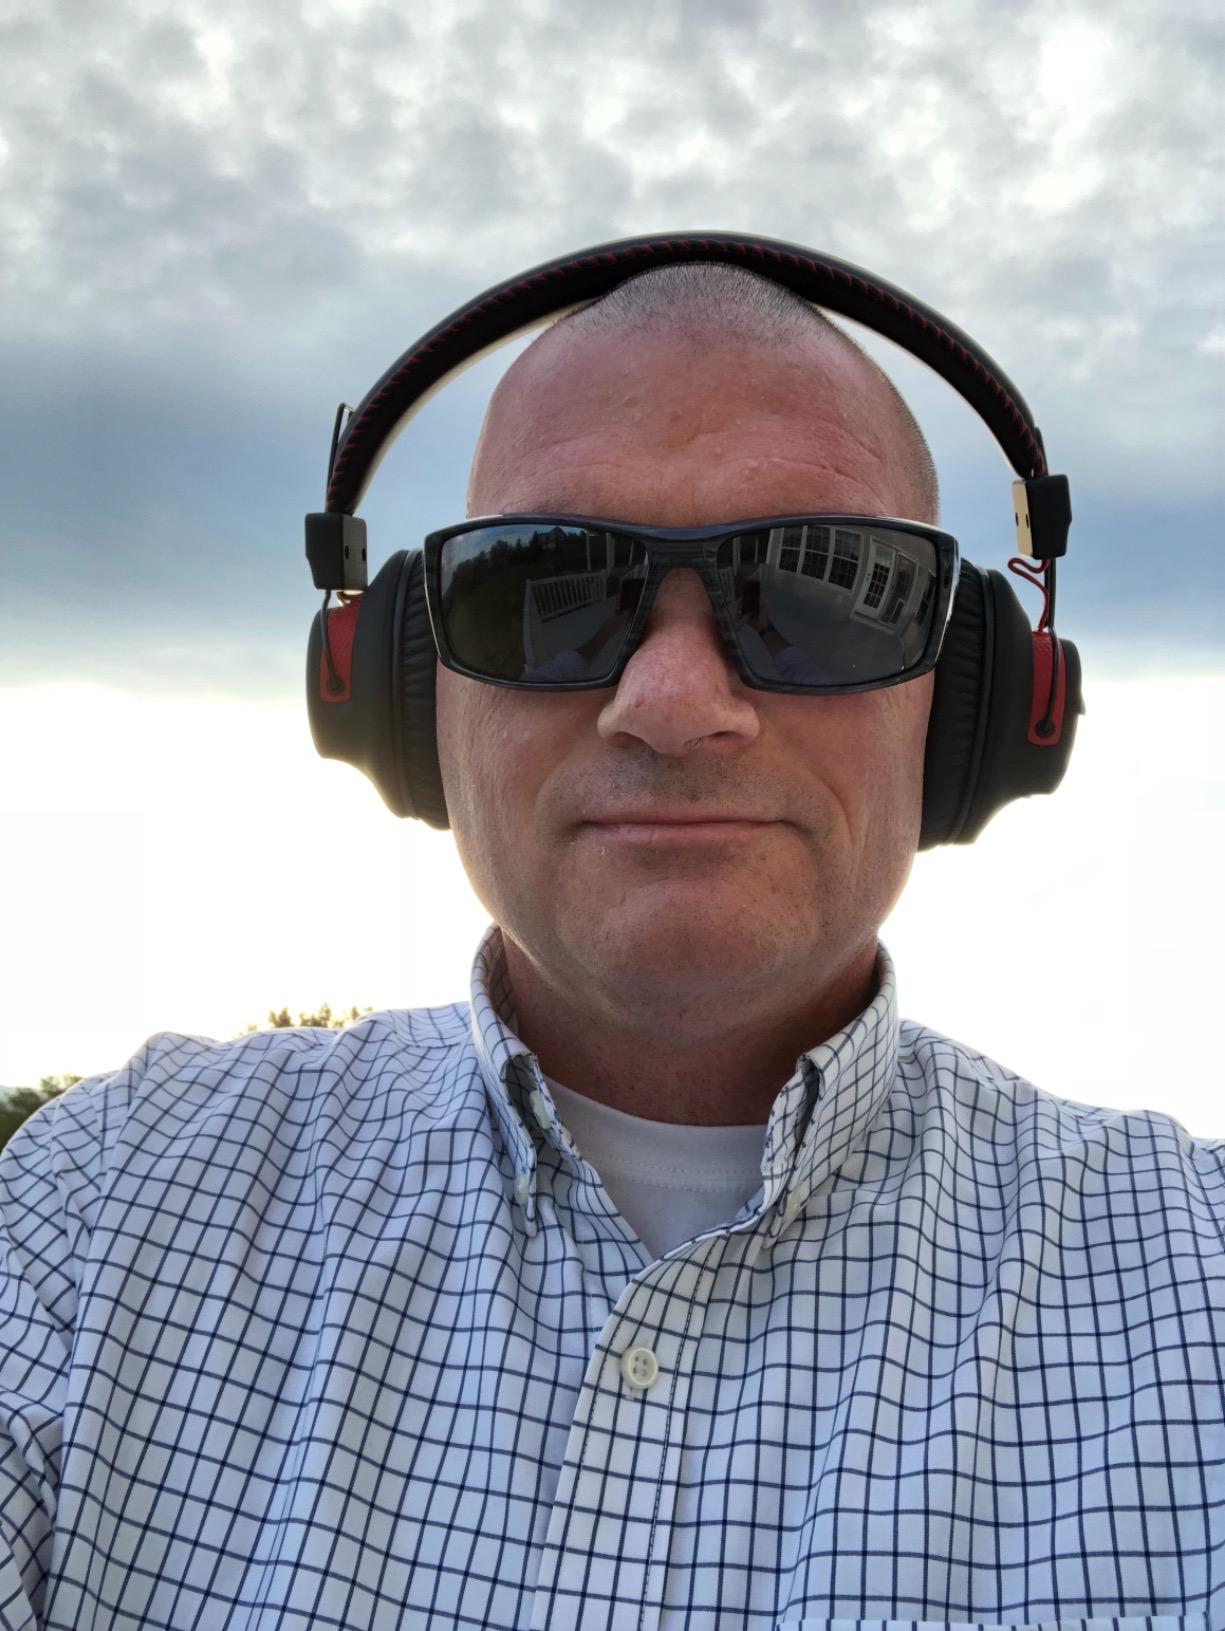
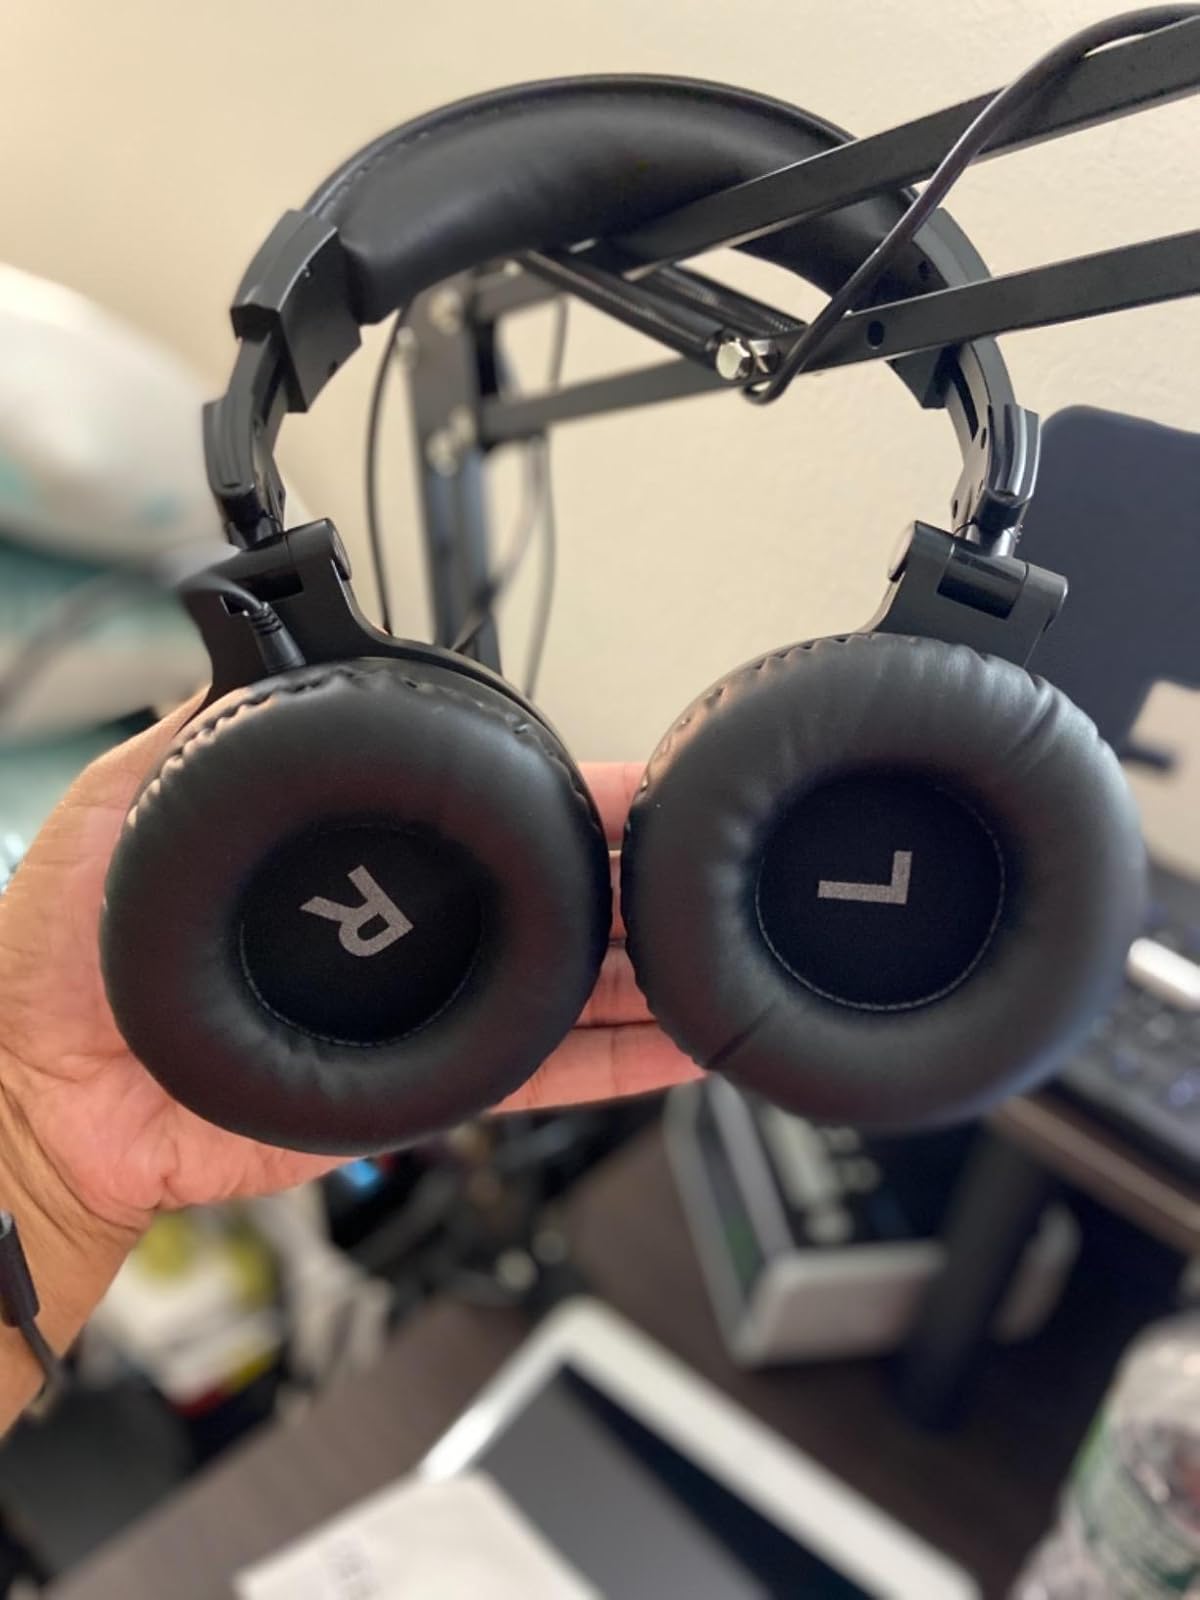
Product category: headphones
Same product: no